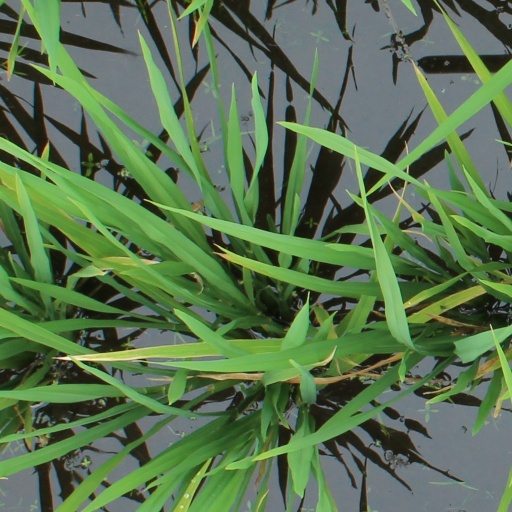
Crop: rice